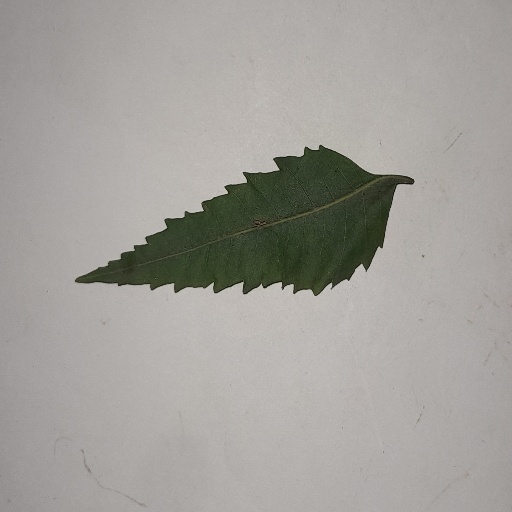
Species: Neem
Leaf condition: Healthy Leaf